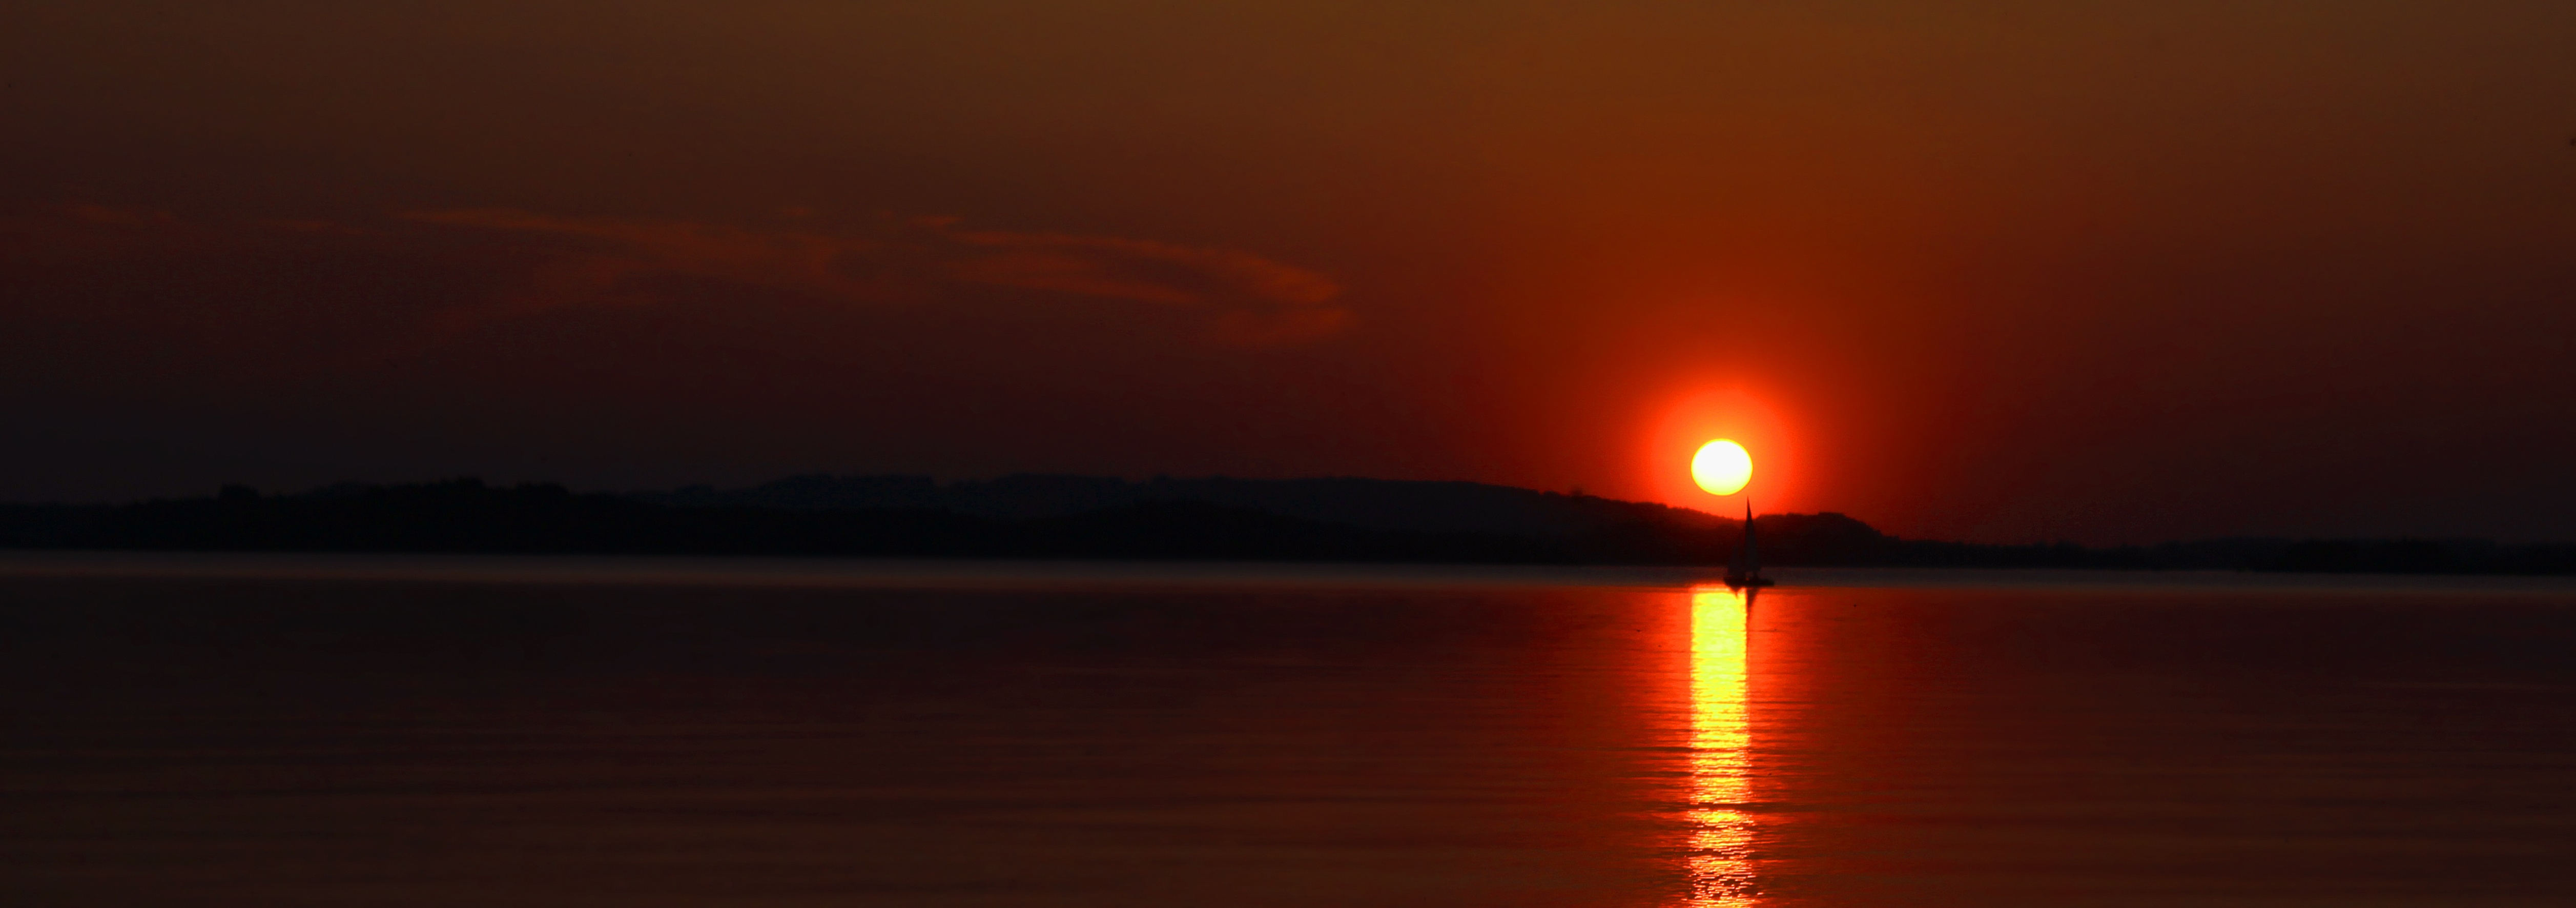
horizon, sunrise, sunset, dawn, atmosphere, summer, dusk, evening, reflection, sailing boat, afterglow, overseas, chiemsee, beach bar, chiemgau, strandbad, red sky at morning, field had, field wieser bay